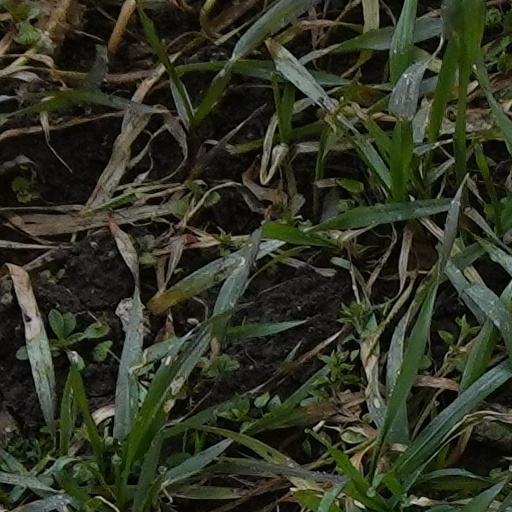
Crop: wheat